Drew League

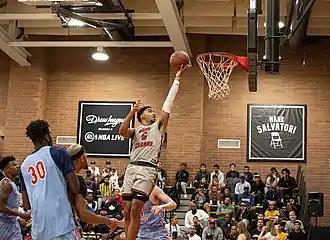
Kenyon Martin Jr. laying up the ball in a 2019 Drew League game.

The Drew League is a pro–am basketball league held every summer in Los Angeles, California. Established in 1973, the league has grown in popularity over the years, with NBA players regularly participating in its games.